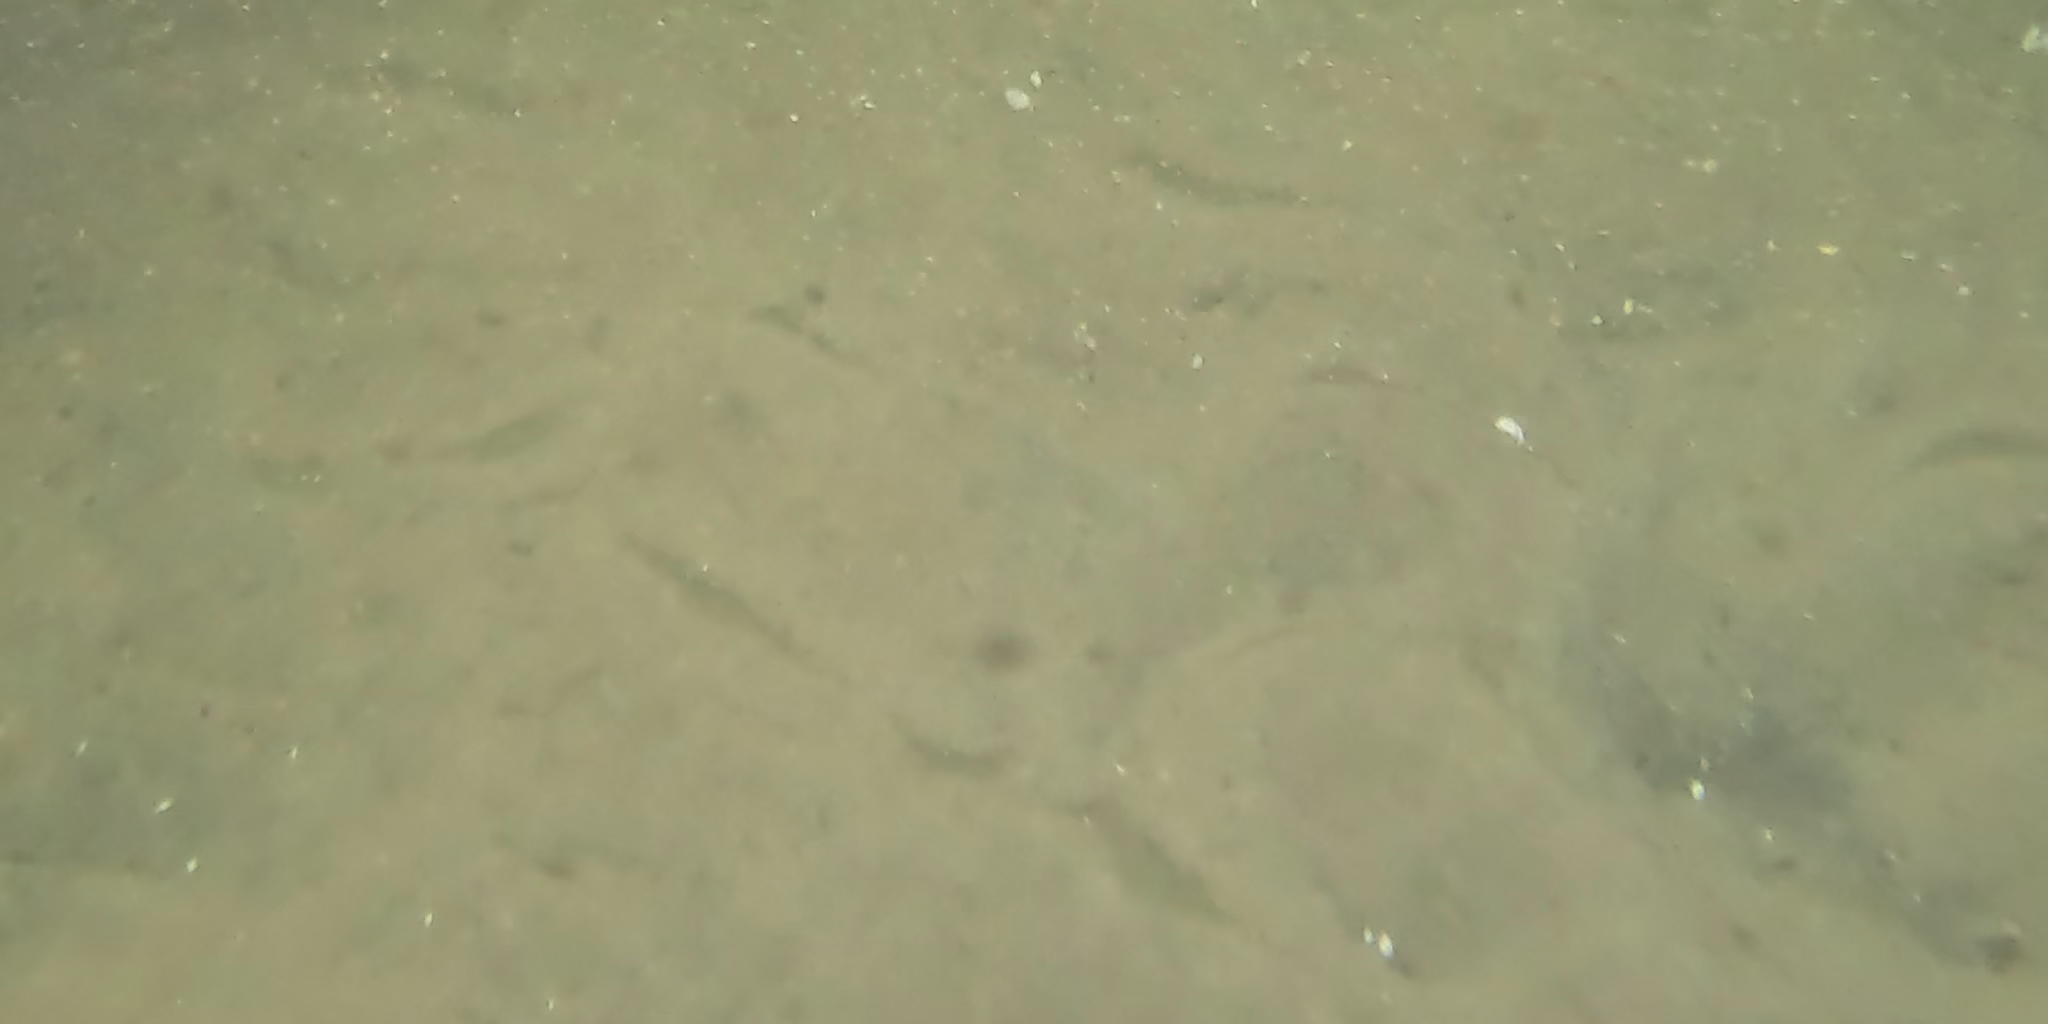
Seabed habitat: sand